List of World War I memorials and cemeteries in Verdun

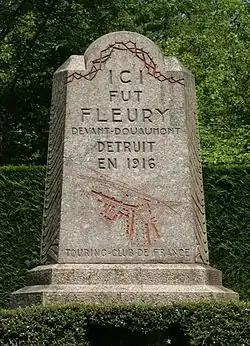
Monument at Fleury

Just by the Fleury-devant-Douaumont memorial is the Verdun memorial, a museum, built on the site of Fleury-deviant-Doaumont's old railway station. It was set up in 1967 on the initiative of the CNSV ("Comité National du Souvenir de Verdun"). It contains many artifacts found in the Verdun trenches and endeavors to tell the story of the daily life of those who fought at Verdun.